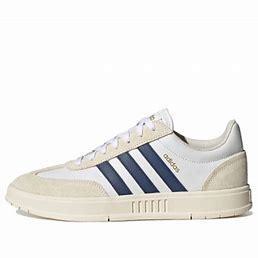
Brand: adidas
Model: neo Adidas NEO Gradas